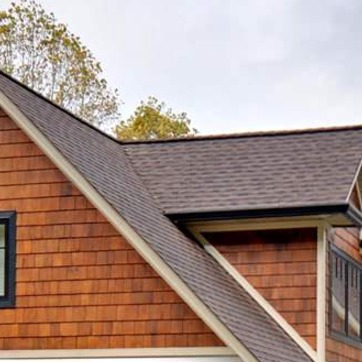
Material: other